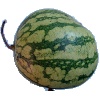
Label: Watermelon 1